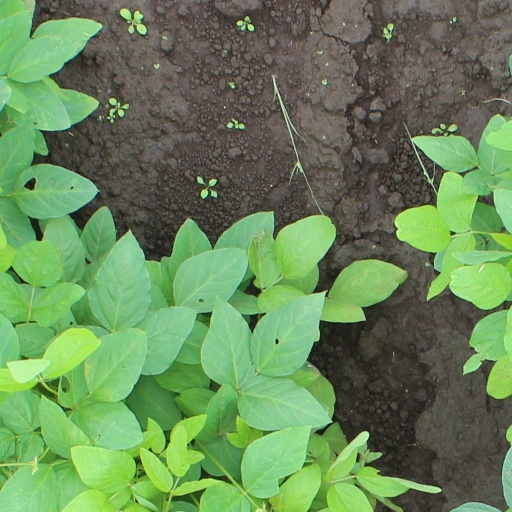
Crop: soybean